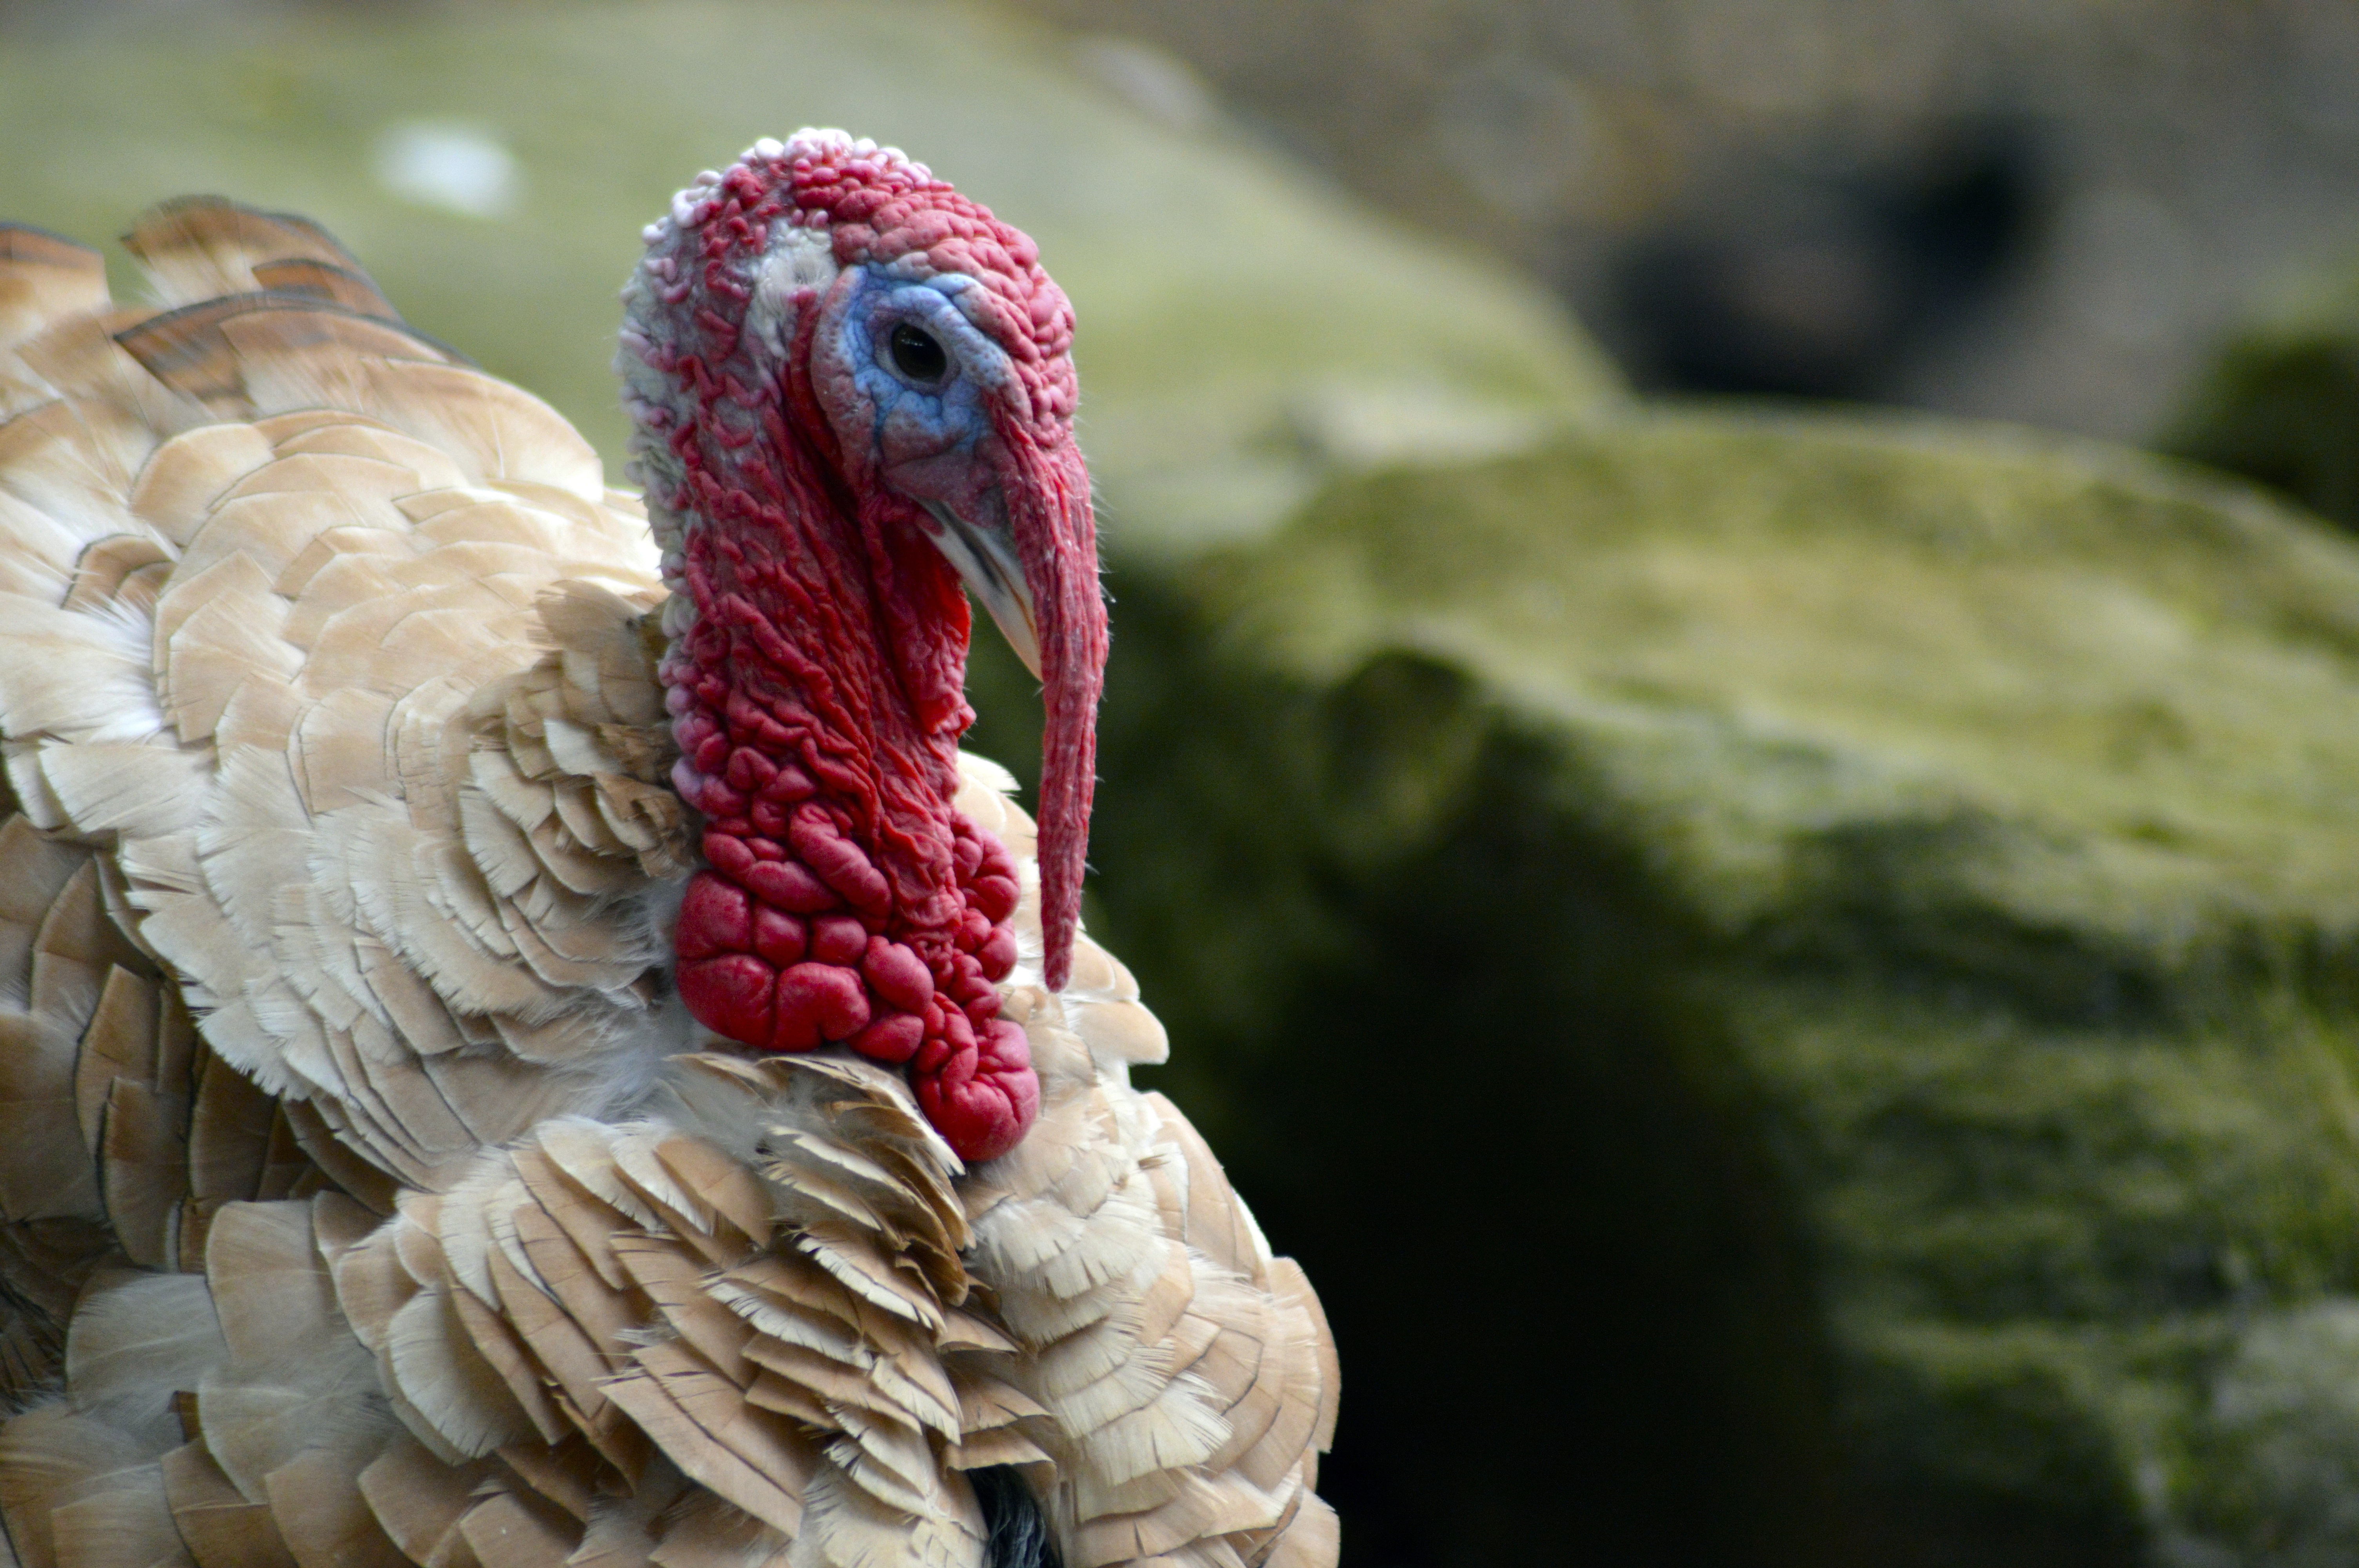
nature, bird, wing, wildlife, food, harvest, beak, holiday, feather, season, fauna, close up, thanksgiving, galliformes, turkey, vertebrate, ugly, greeting, phasianidae, domesticated turkey